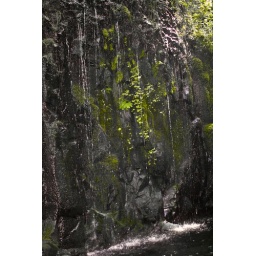
Off the main trail a vein keeping the moss and plants green in the middle of summer...